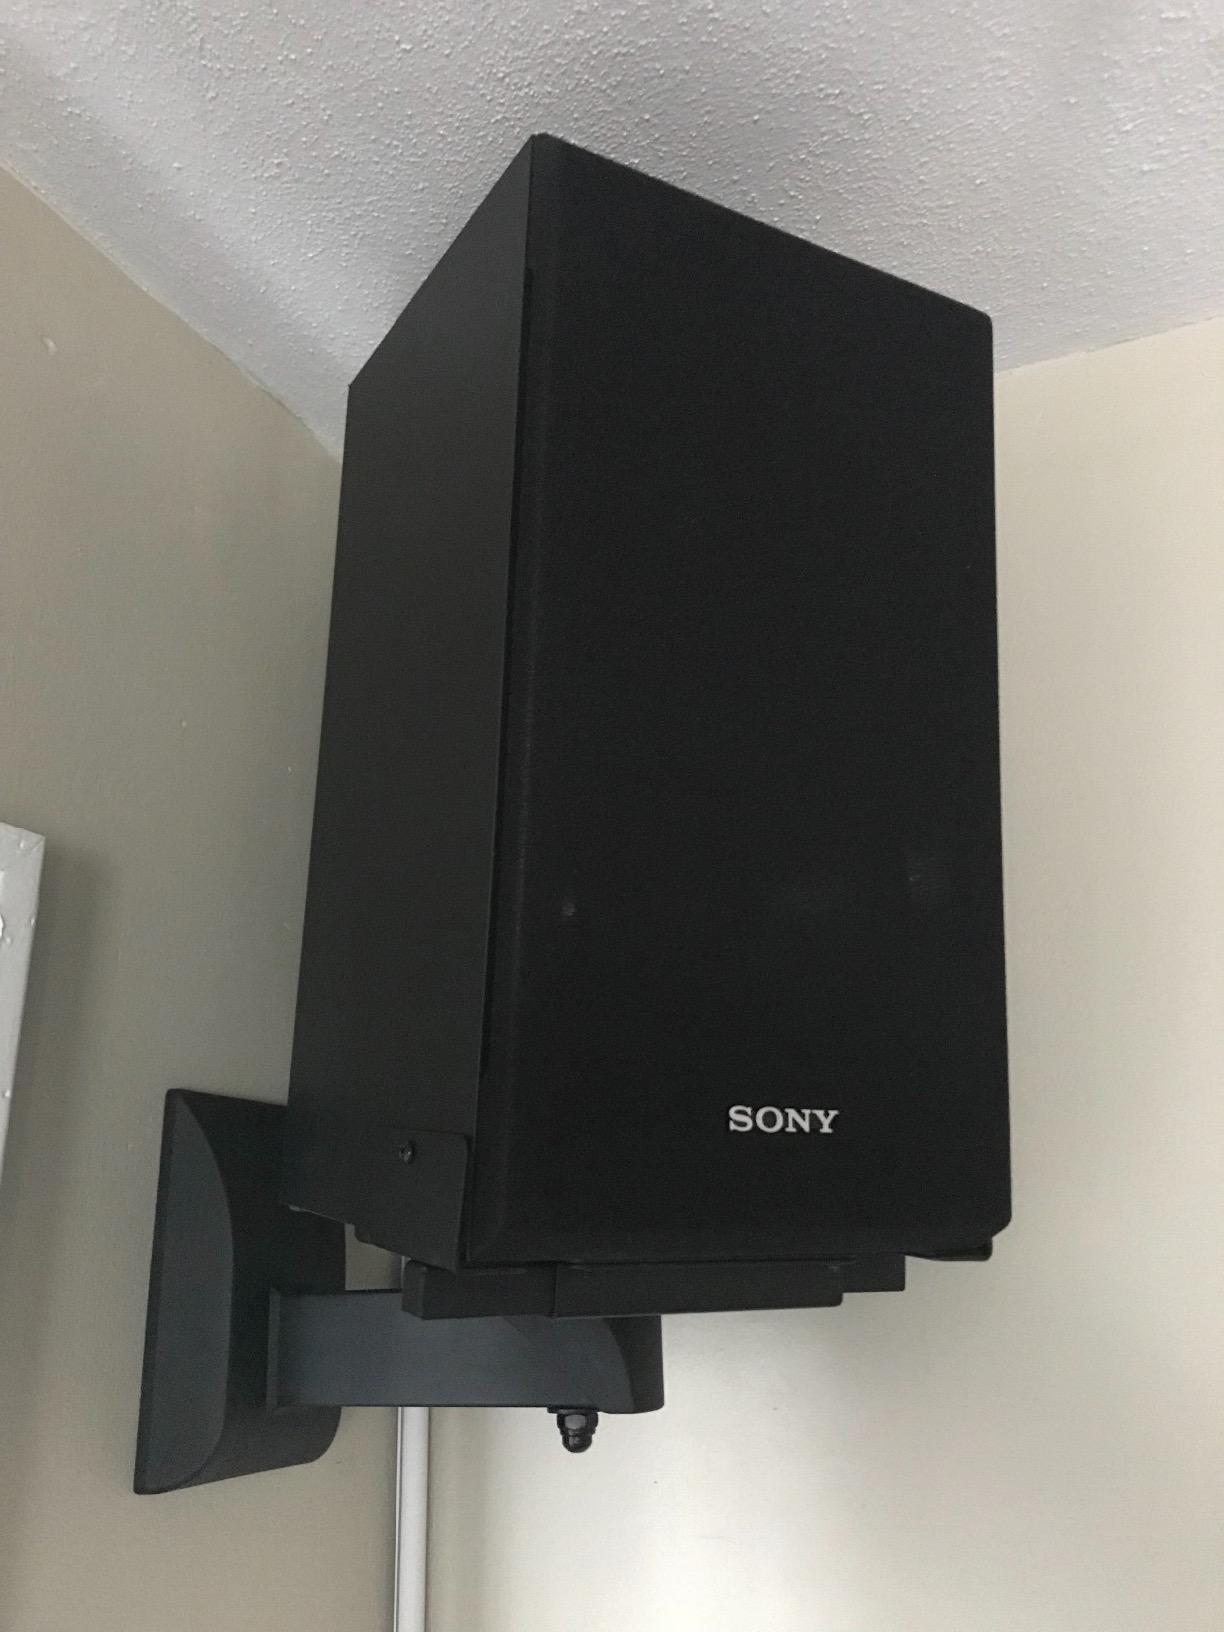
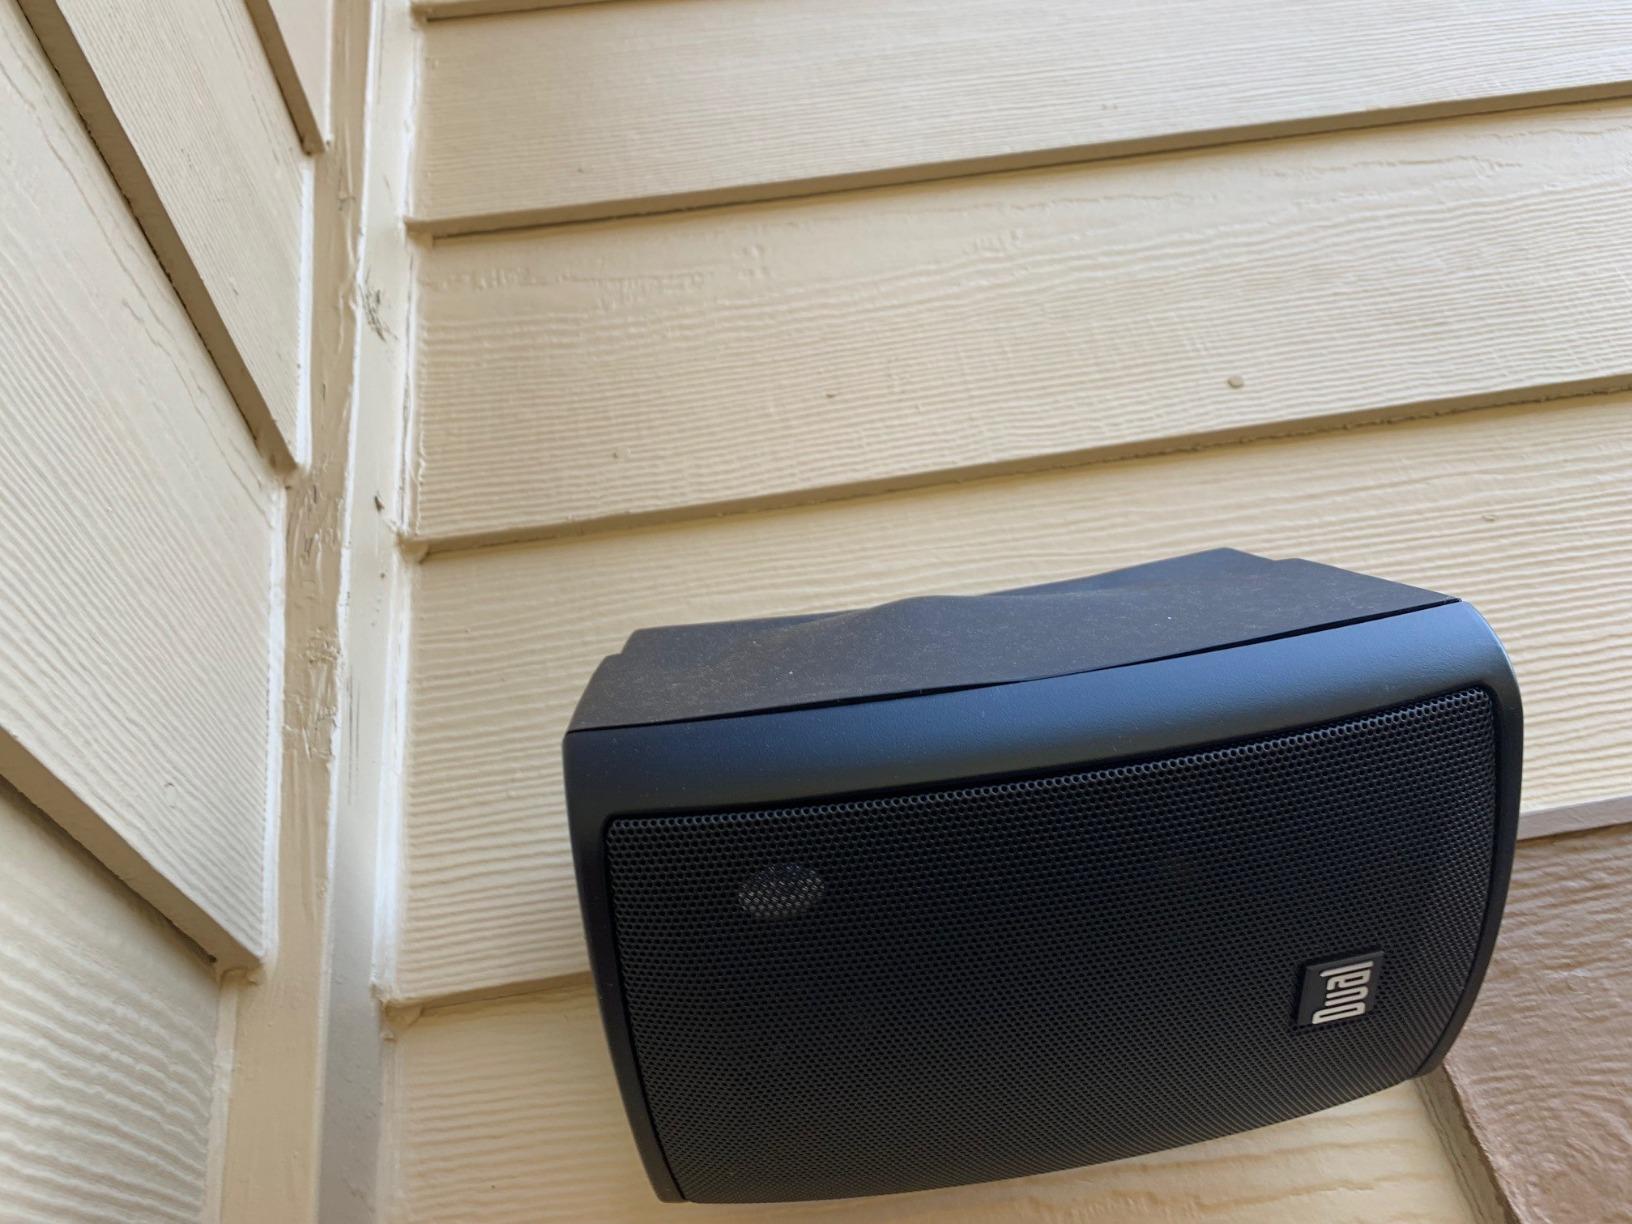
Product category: speaker
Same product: no